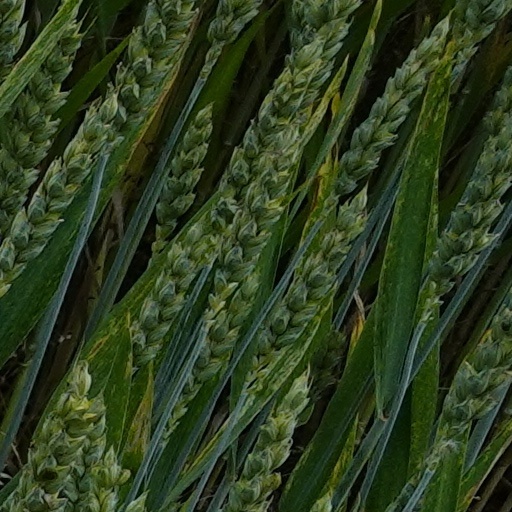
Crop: wheat